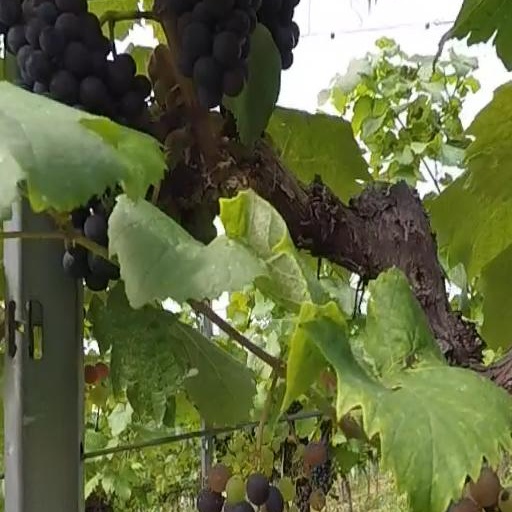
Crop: grape